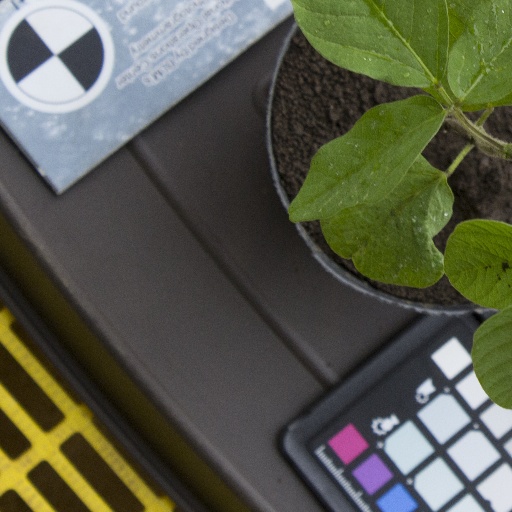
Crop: soybean